Rhizophora mucronata

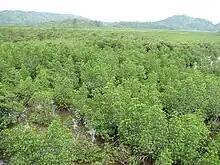
Growing on Iriomote Island, Japan

"Rhizophora mucronata" is found in the Indo-Pacific region on the banks of rivers and on the edge of the sea. It is the only mangrove species to be found in East Africa. "R. mucronata" is native to Africa (in southeastern Egypt; eastern Ethiopia; eastern Kenya; Madagascar; Mauritius; Mozambique; the Seychelles; Somalia; eastern side of South Africa down to Nahoon the southernmost mangrove forest in Africa; southeastern Sudan; and eastern Tanzania); Asia (in Burma; Cambodia; India; Pakistan; Iran; Indonesia; the Ryukyu Islands of Japan; Malaysia; Papua New Guinea; the Philippines; Sri Lanka; Taiwan; Thailand; and Vietnam) the South Pacific (in the Solomon Islands; and Vanuatu) and Australia (in northern Northern Territory; and northern Queensland).